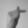
ASL letter: T